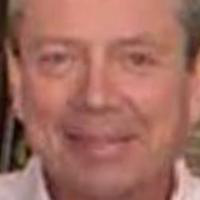
Age group: age 41-55